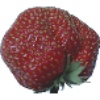
Label: strawberry_wedge